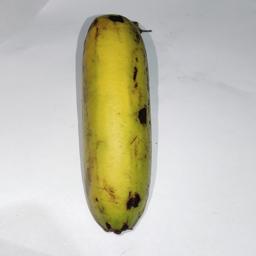
Banana variety: Sagor Kola